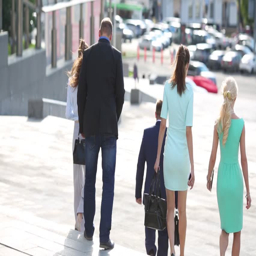
a team of people walking down the stairs to the street